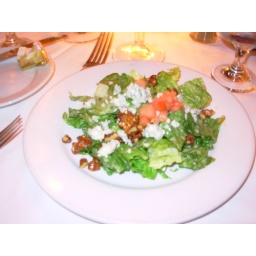
This is a green salad with candied walnuts, blue cheese, tomatoes in a honey mustard dressing. $4.95